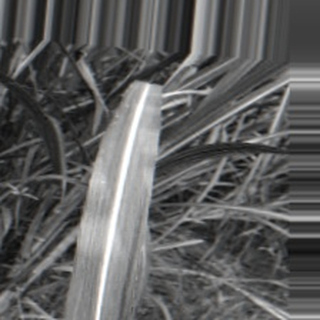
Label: sugarcane_bacterial_blight